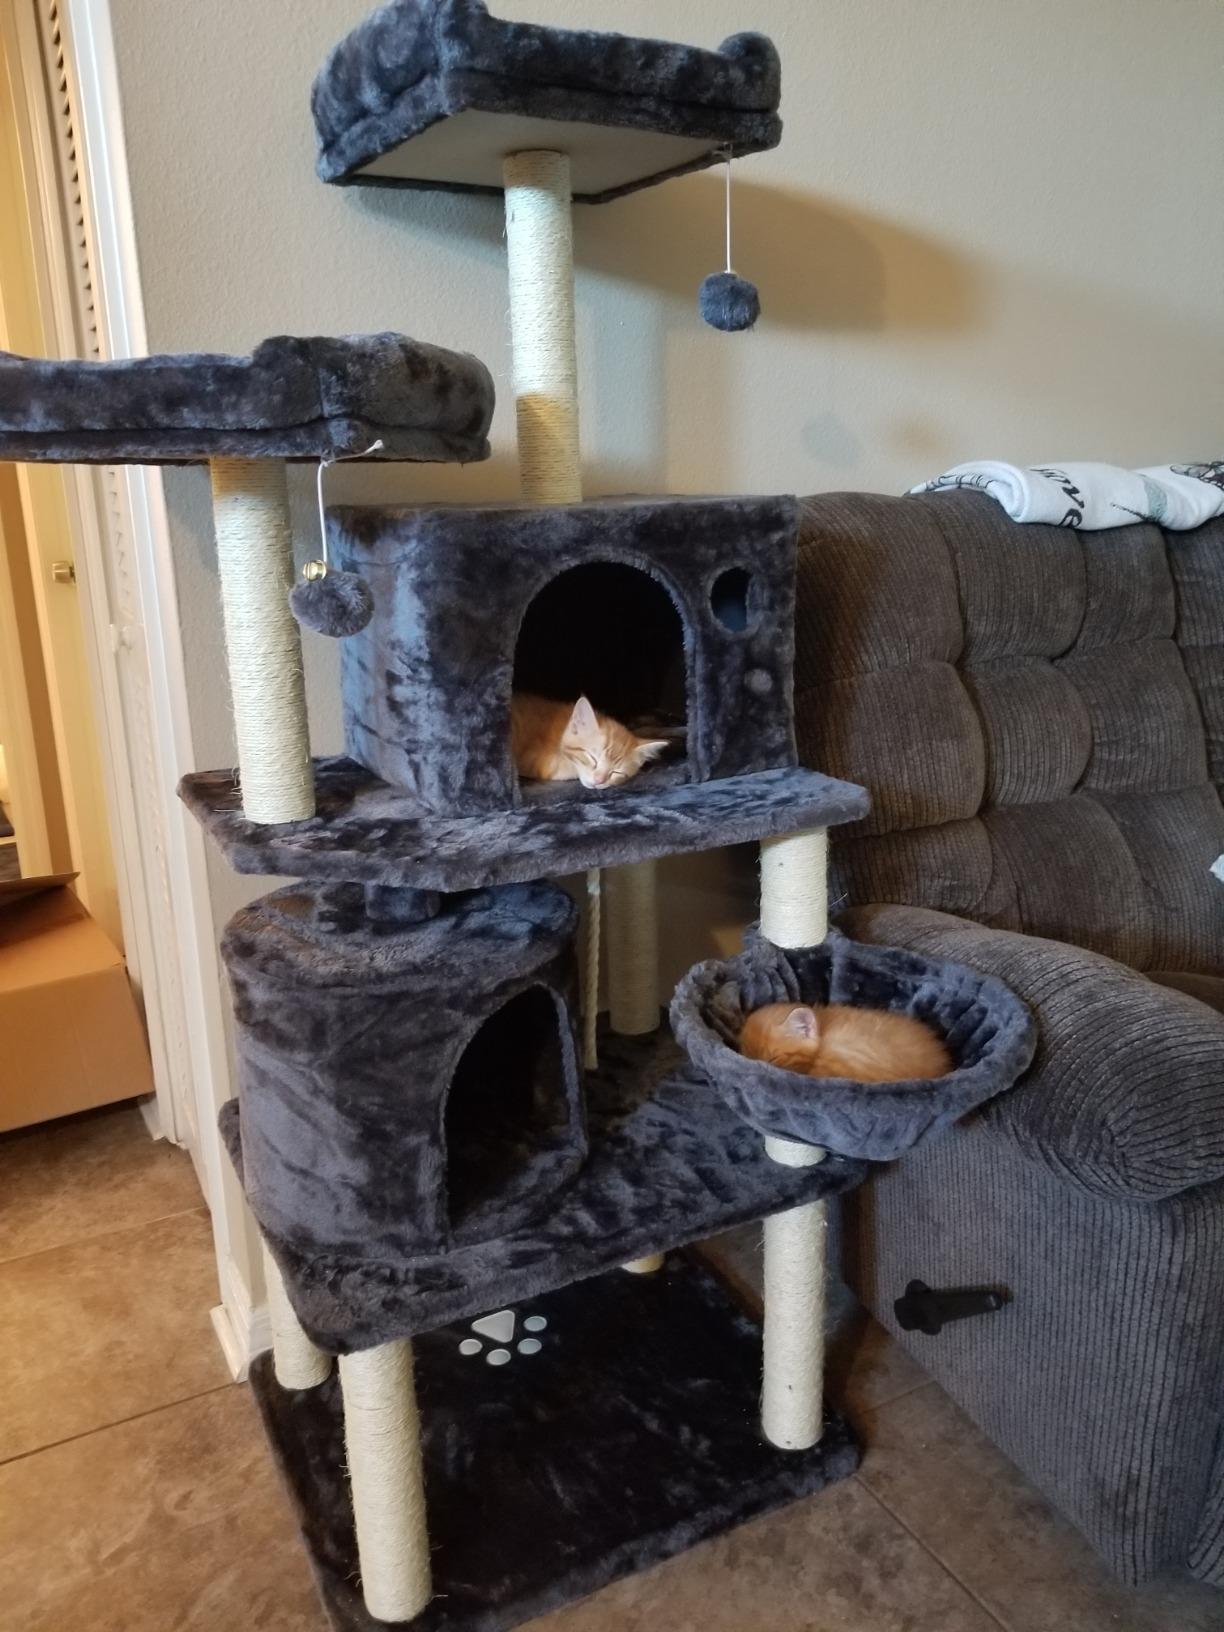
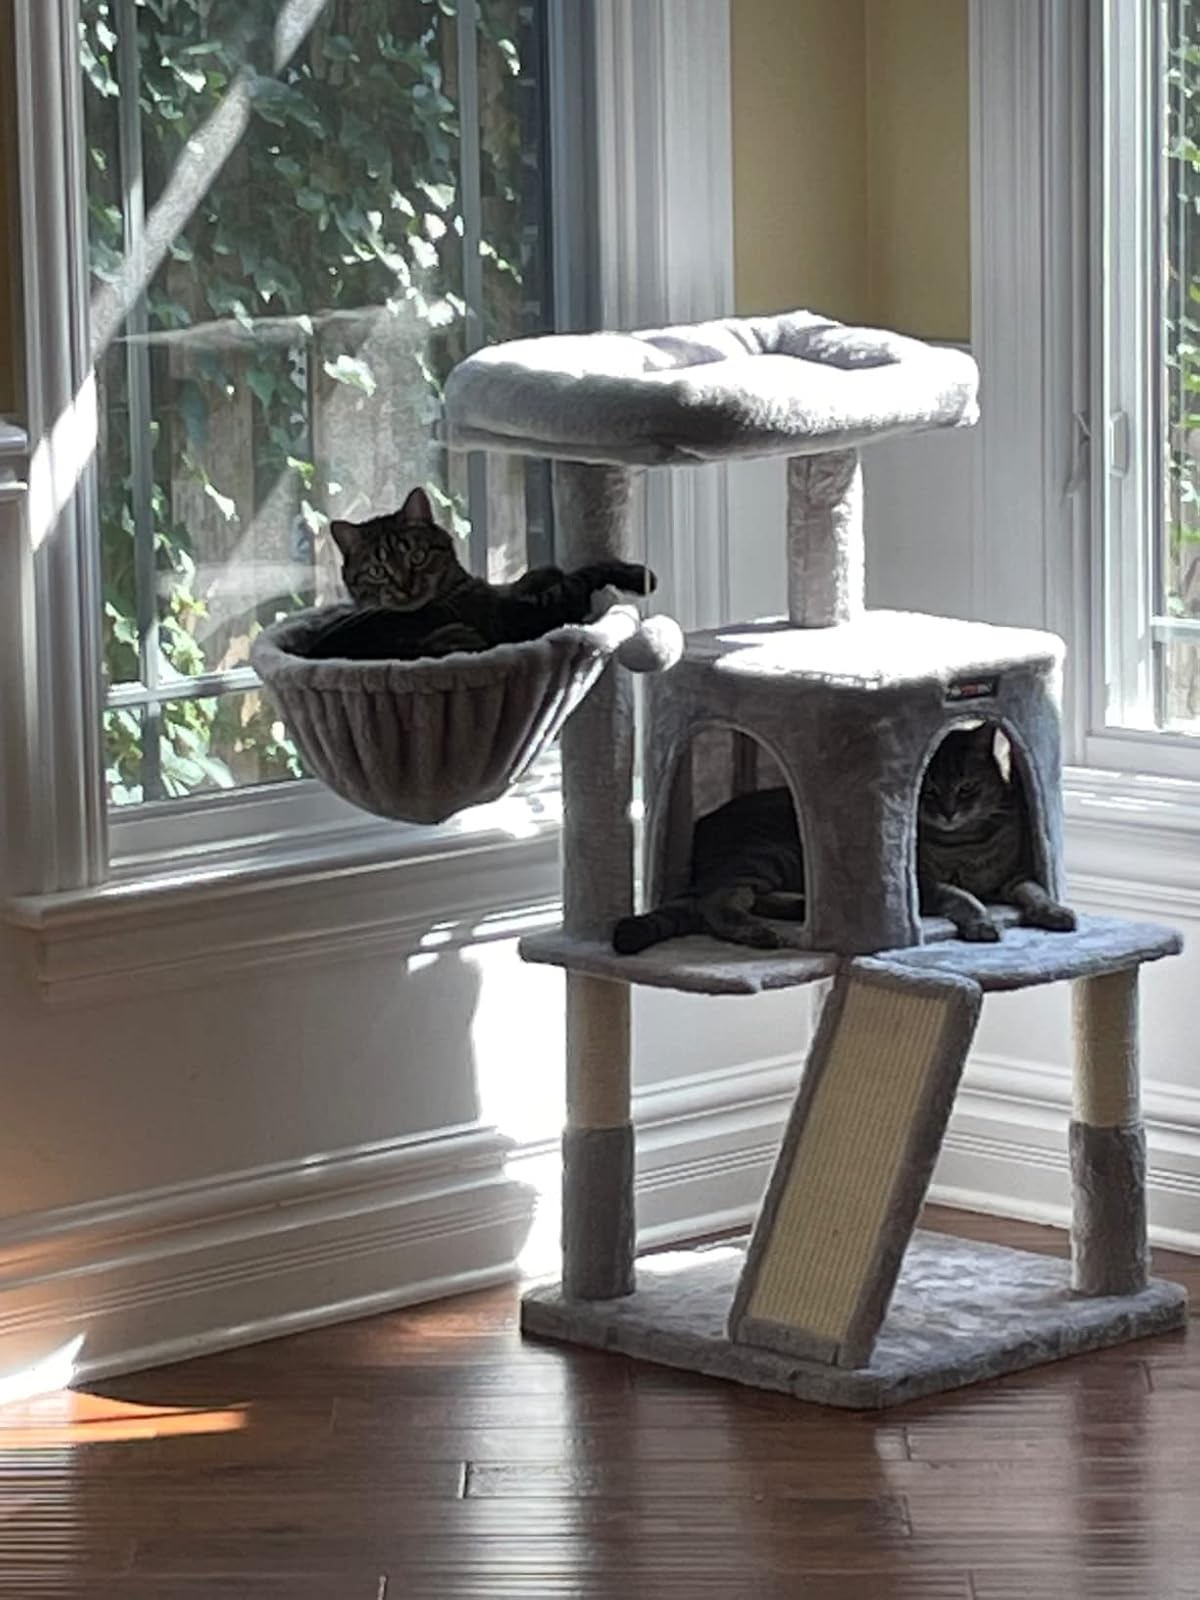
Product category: items_cat tree
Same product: no